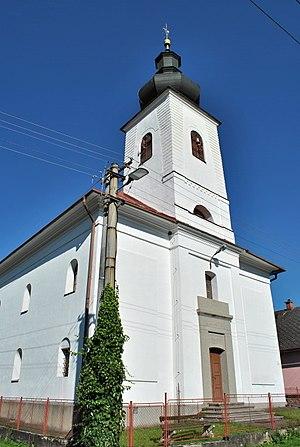
Jasenová est une commune du district de Dolný Kubín, dans la région de Žilina, en Slovaquie.